Canadian canoe routes

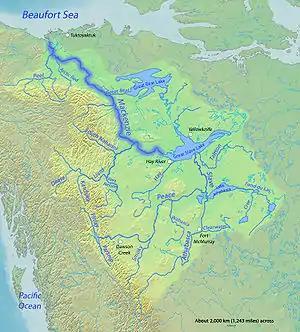
Mackenzie Basin. Lac La Loche is south of the 'w' in 'Clearwater'. The best beaver country was to the south and along the Rockies.

The axis from Lake Superior to the Mackenzie River runs along the southwest side of the forested beaver country between the prairie to the southwest and the Barren Grounds to the northeast. Here beaver fur is longer and thicker than further southeast. The southern part of the axis was near the source of pemmican. From the depot at Cumberland House, Saskatchewan on the lower Saskatchewan River, this route runs north up the Sturgeon-Weir River, across Frog Portage to the east-flowing Churchill River which is mostly a chain of lakes, west up the Churchill past the depot on Lac Île-à-la-Crosse, through Peter Pond Lake to Lac La Loche and over the 12 mile Methye Portage to the Clearwater River whose waters reach the Arctic. The Methye Portage, which was first reached by Peter Pond in 1778 ranks with Grand Portage as the most difficult of the major portages.